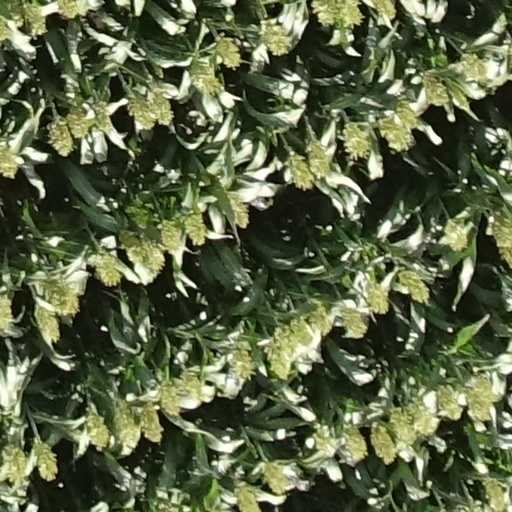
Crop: sorghum